Aimé Charles Irvoy

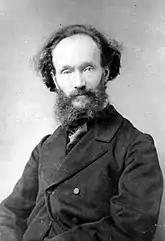
Aimé Charles Irvoy

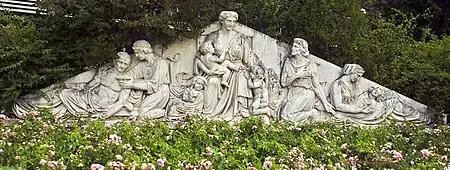
Pediment of the old hospital of Grenoble

Aimé Charles Irvoy (25 November 1824 in Vendôme, Loir-et-Cher – 28 March 1898 in Grenoble, Isère) was a French sculptor who lived and worked in Grenoble.